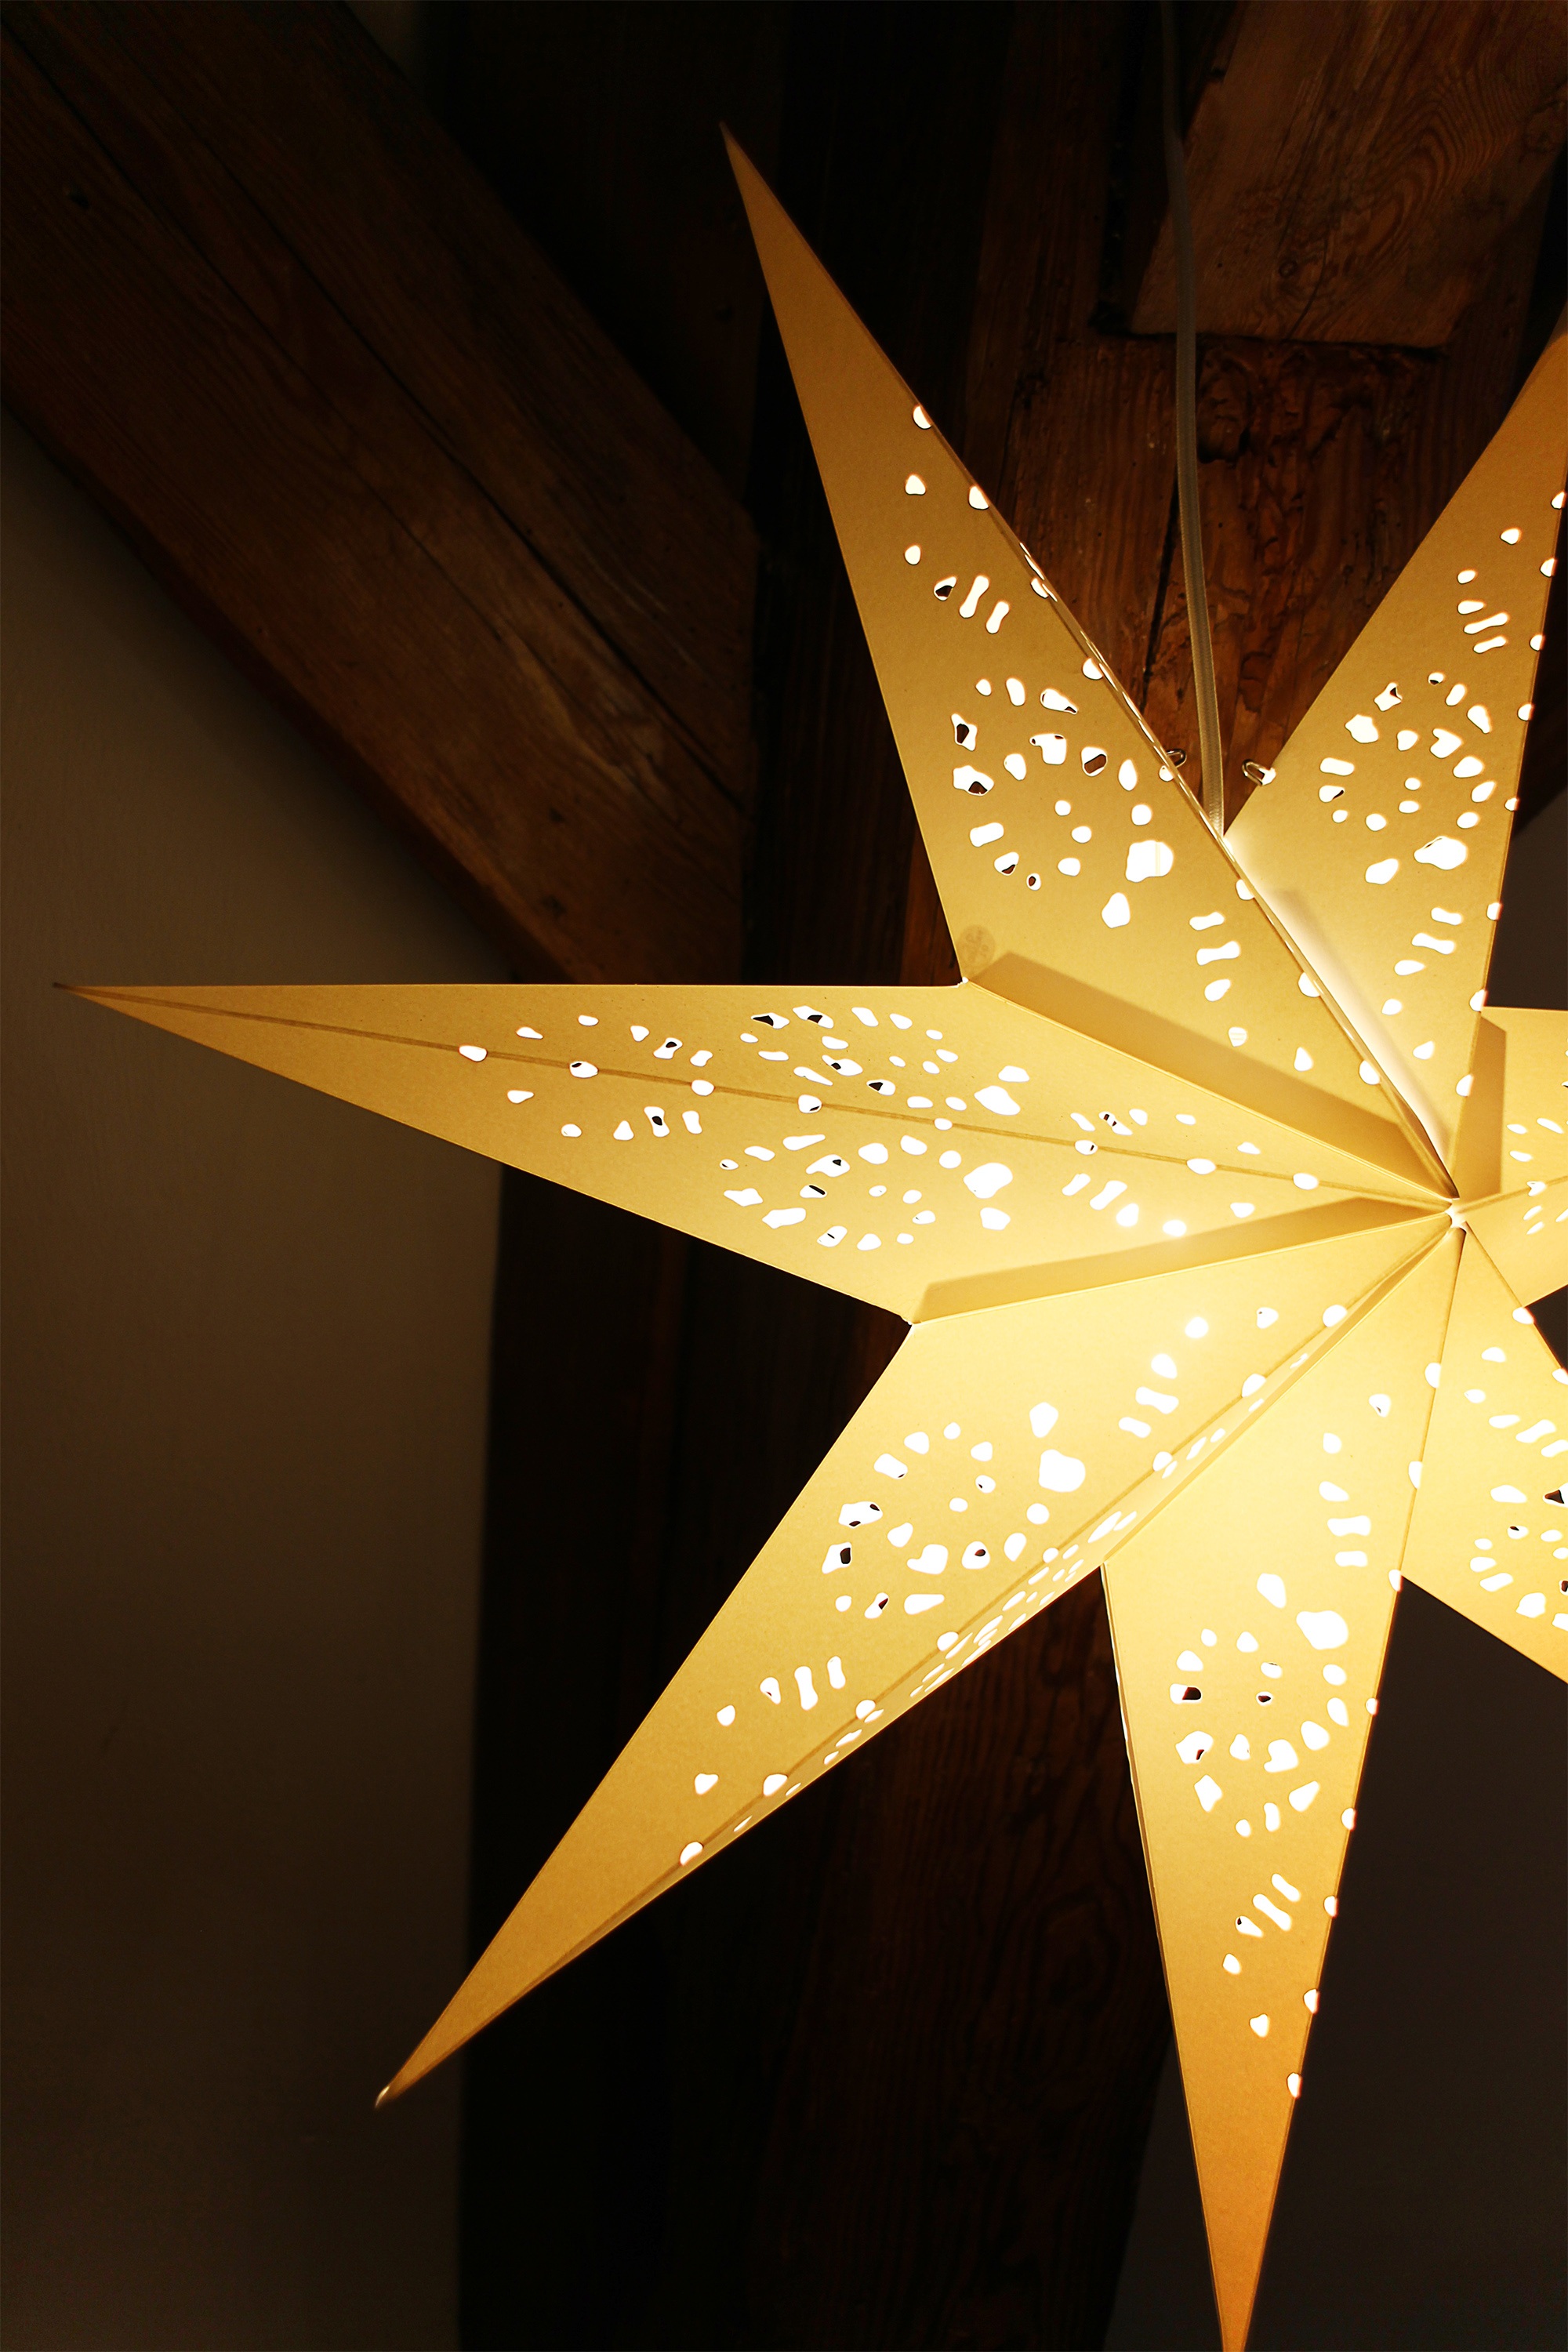
light, wheel, star, leaf, flower, yellow, christmas, lighting, deco, christmas decoration, art, design, symmetry, shape, astronomical object, origami paper